San Francisco Public Library

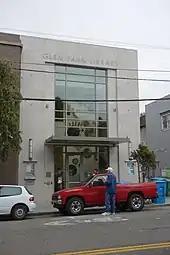
Glen Park Branch (2016)

The Excelsior Branch Library was the 10th branch established in the San Francisco Public Library system. Initially a "library station", the first branch library was installed in rental quarters at 7 Bauer Street. In 1925 the branch was located on Ocean Avenue and later at 4465 Mission Street. The current building at 4400 Mission Street was opened to the public October 1, 1967. The branch was designed by architects Appleton and Wolfard and built for $248,000. The Excelsior Branch was the first to be renovated under the Branch Library Improvement Program and reopened on July 8, 2005.